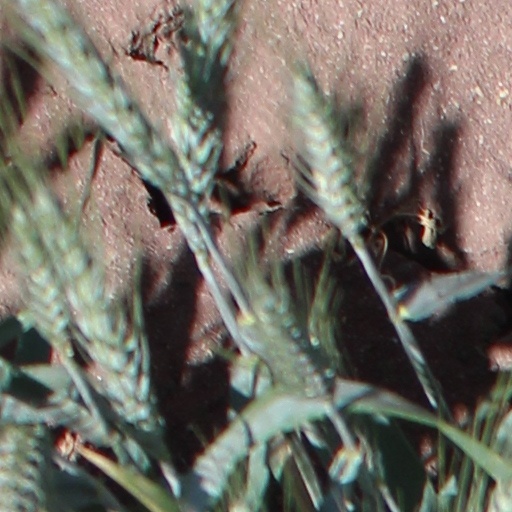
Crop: wheat